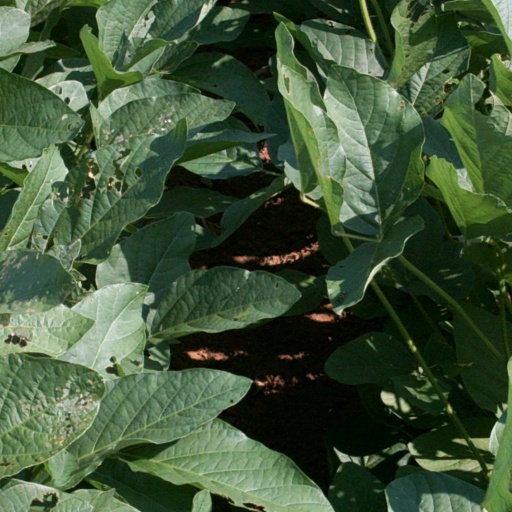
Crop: soybean